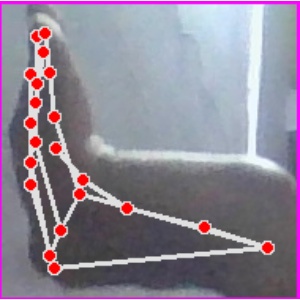
अक्षर: स